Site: brandenburg
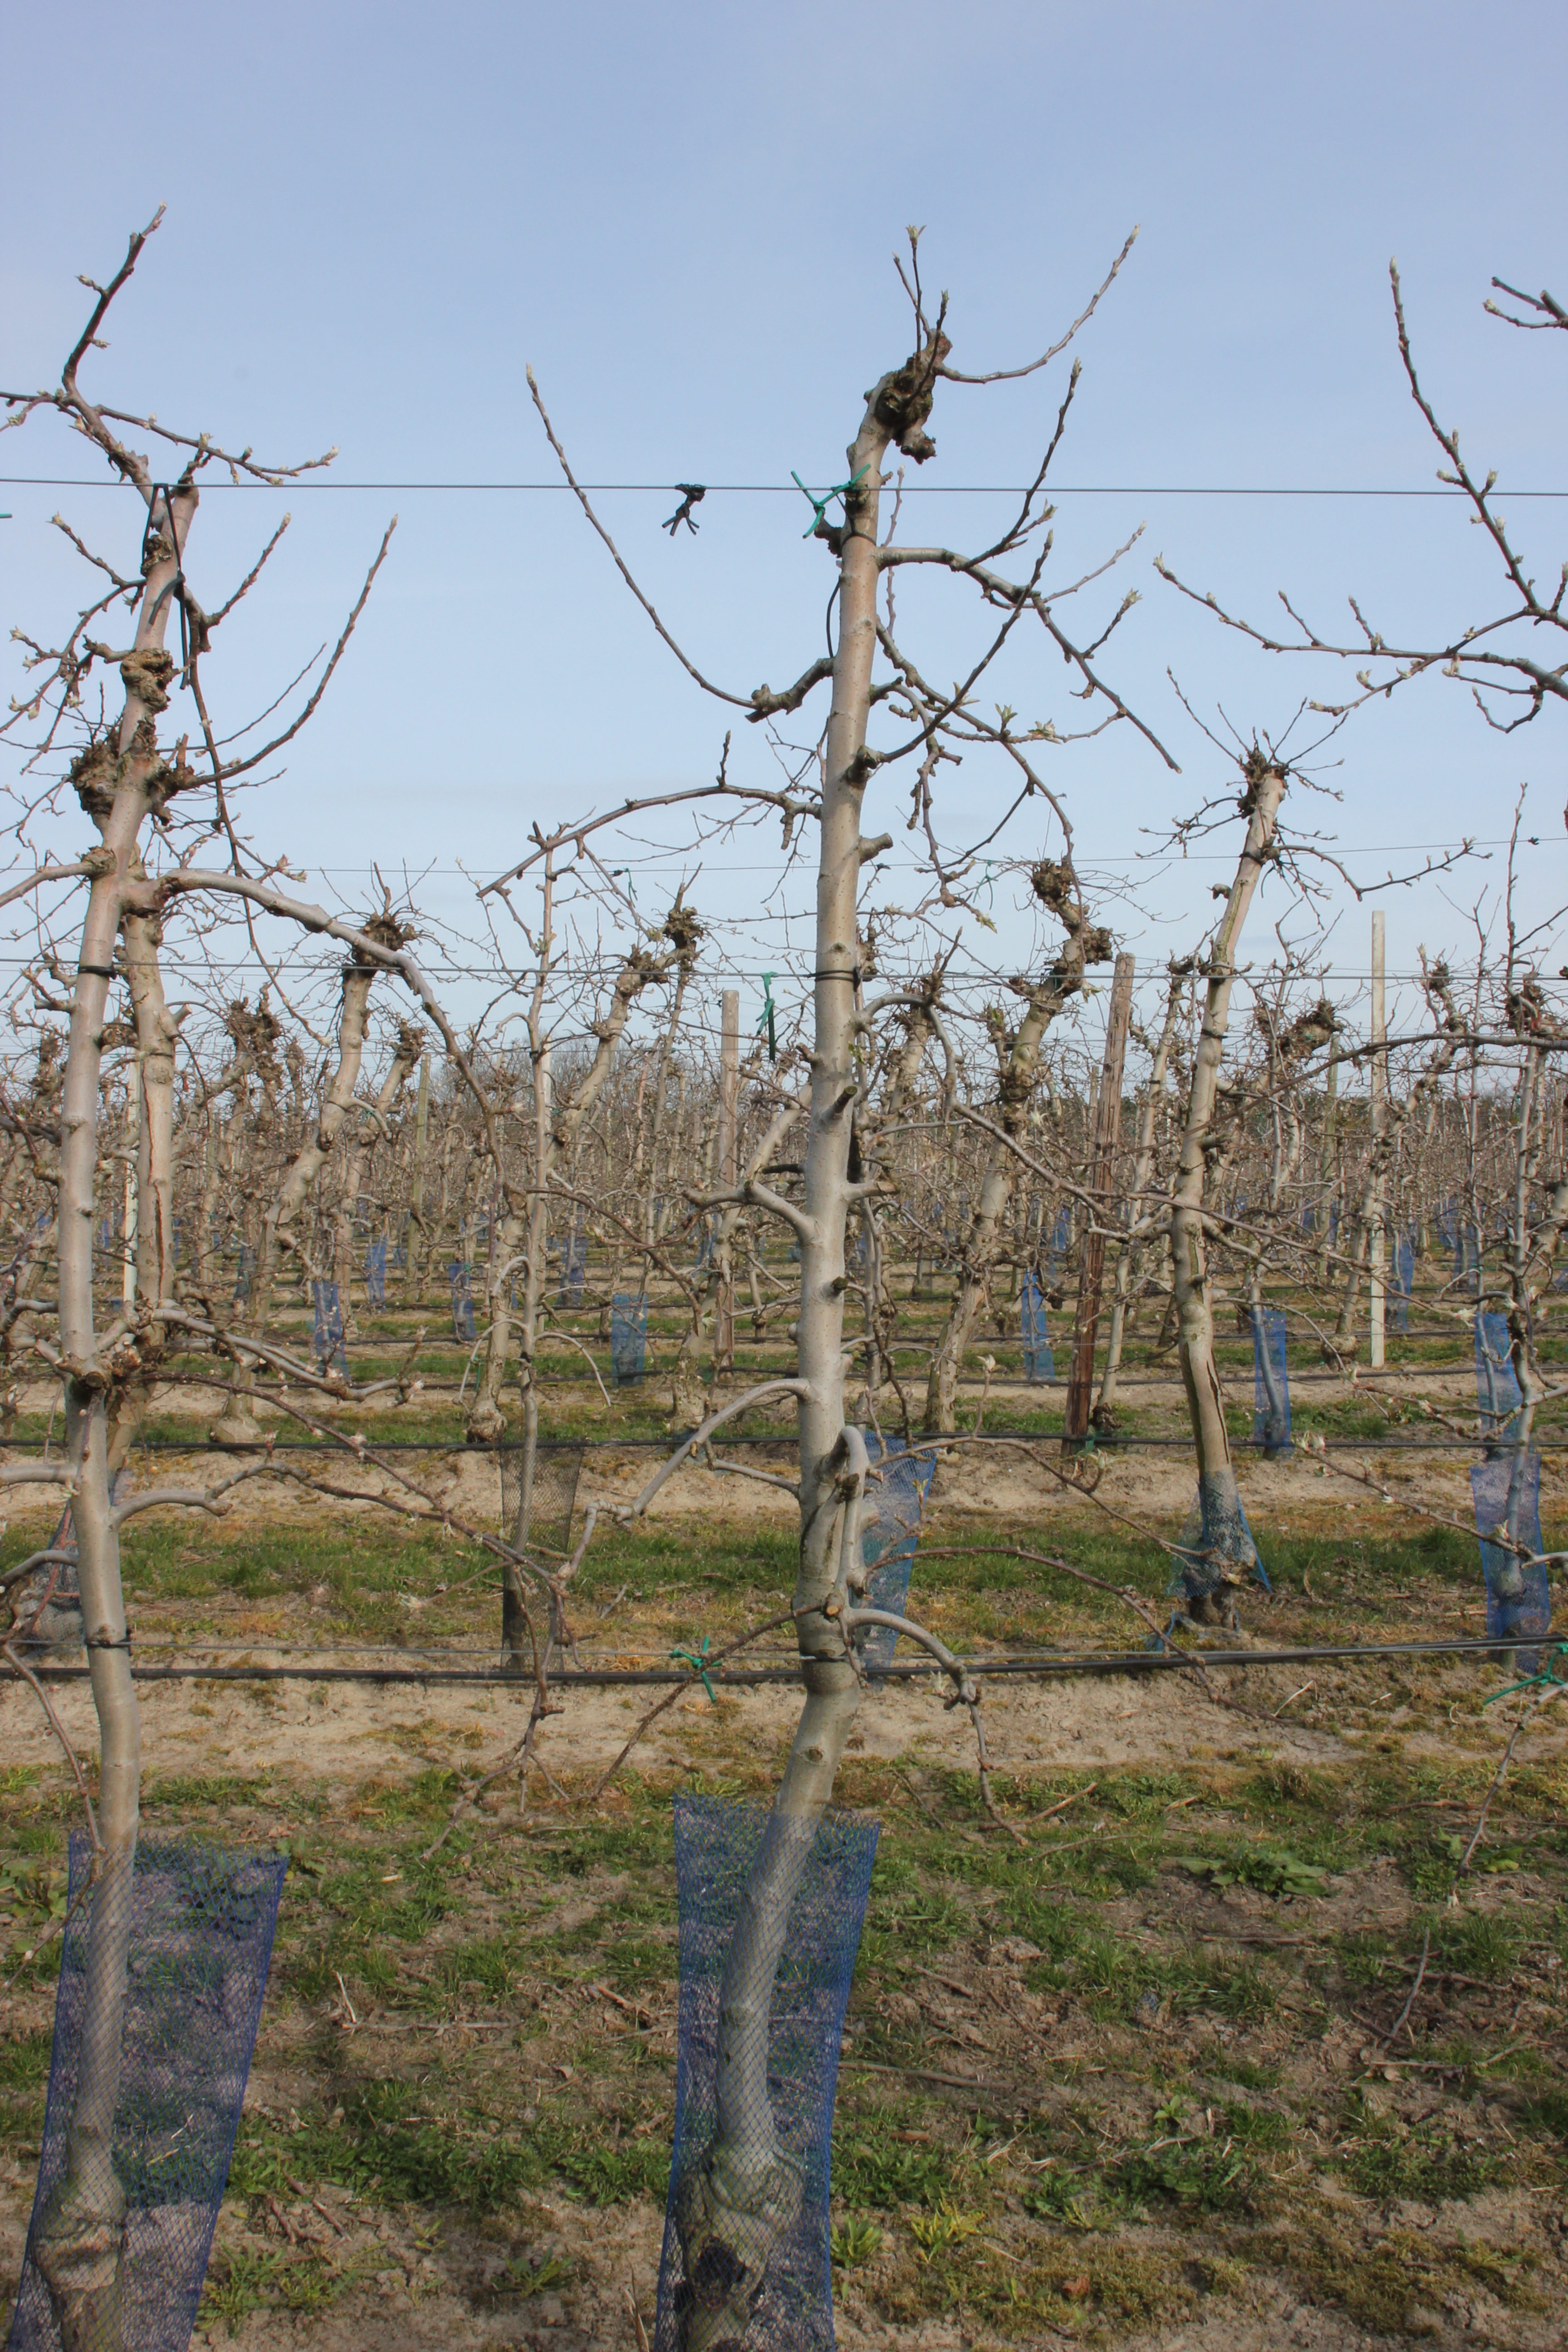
Growth stage (BBCH 54): Inflorescence emergence